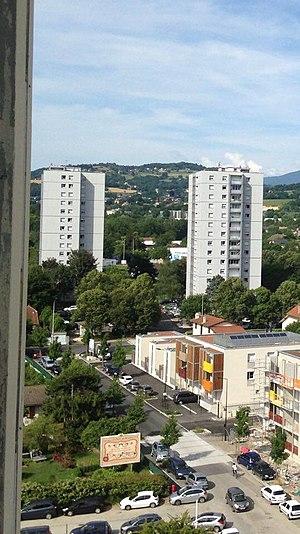
Vue des tours rénovées depuis la tour de la Misaine.
Sierroz- Franklin Roosevelt est un quartier populaire de la ville française d'Aix-les-Bains, dans le département de la Savoie de la région Auvergne-Rhône-Alpes.